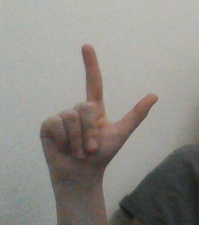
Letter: laam